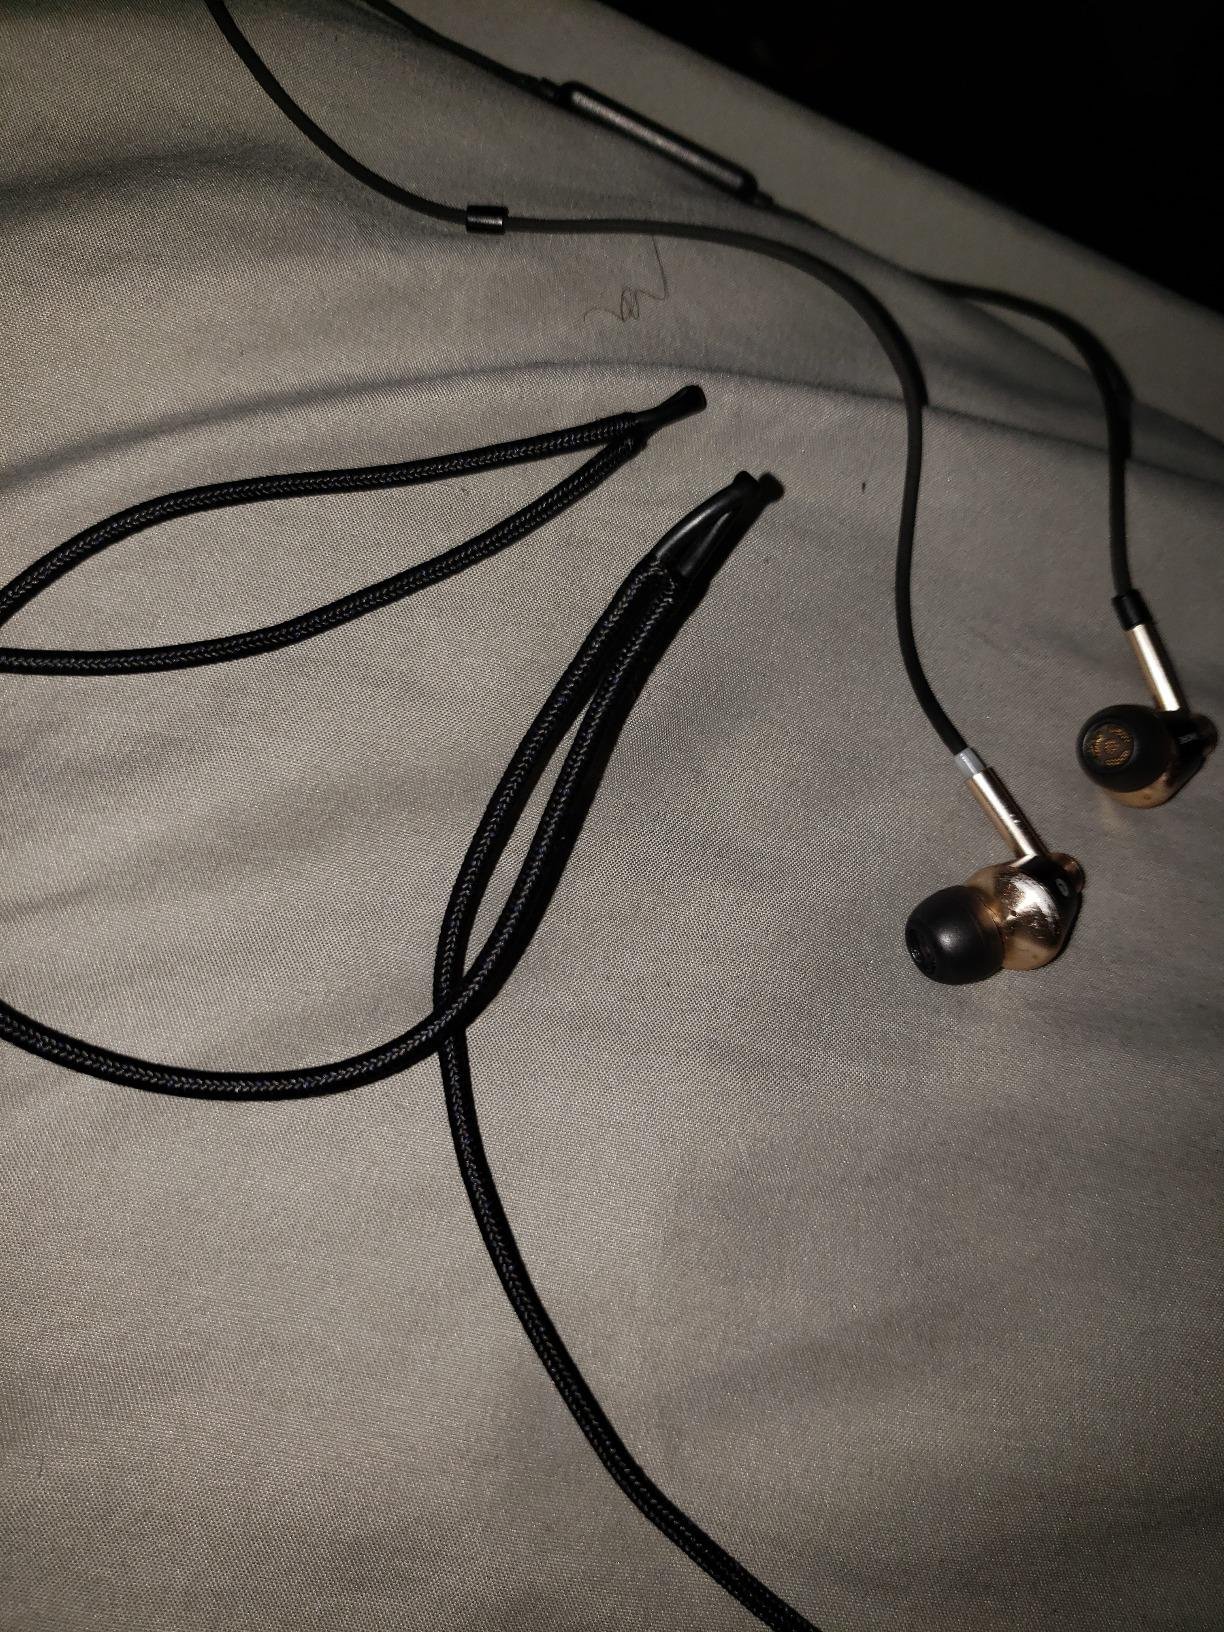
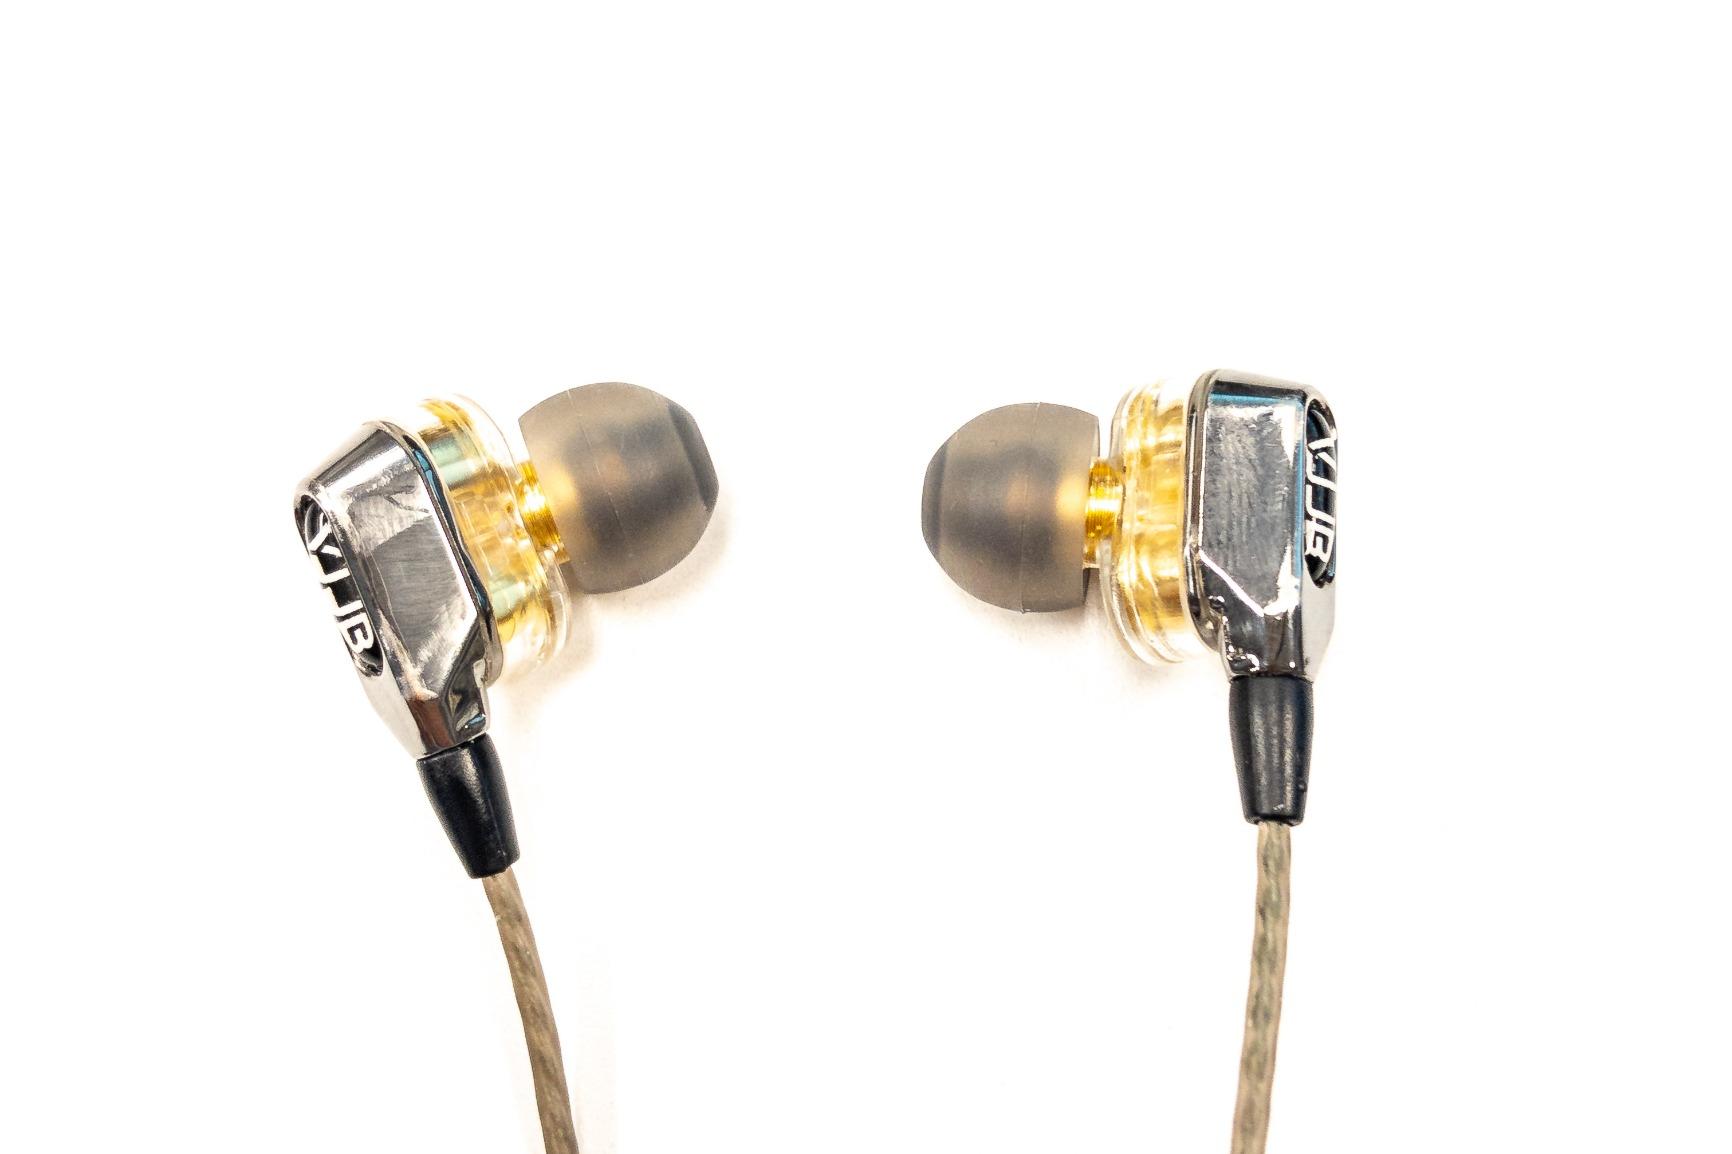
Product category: headphones
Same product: no